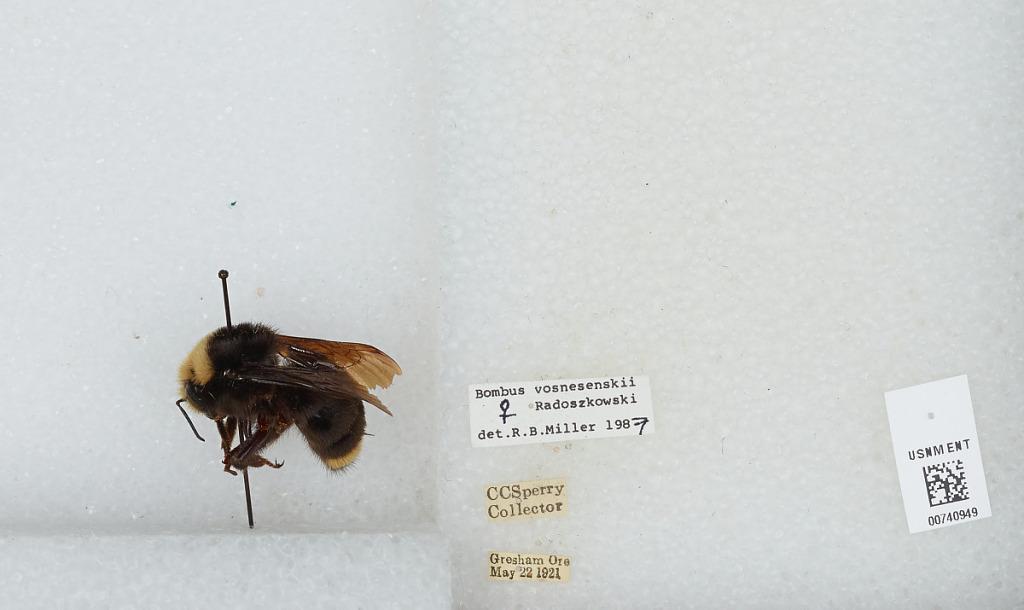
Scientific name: Bombus (Pyrobombus) vosnesenskii Radoszkowski
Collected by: C. Sperry
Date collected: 1921-5-22
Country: United States
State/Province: Oregon
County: Multnomah
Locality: Gresham
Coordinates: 45.5036, -122.439
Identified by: Miller, R. B.